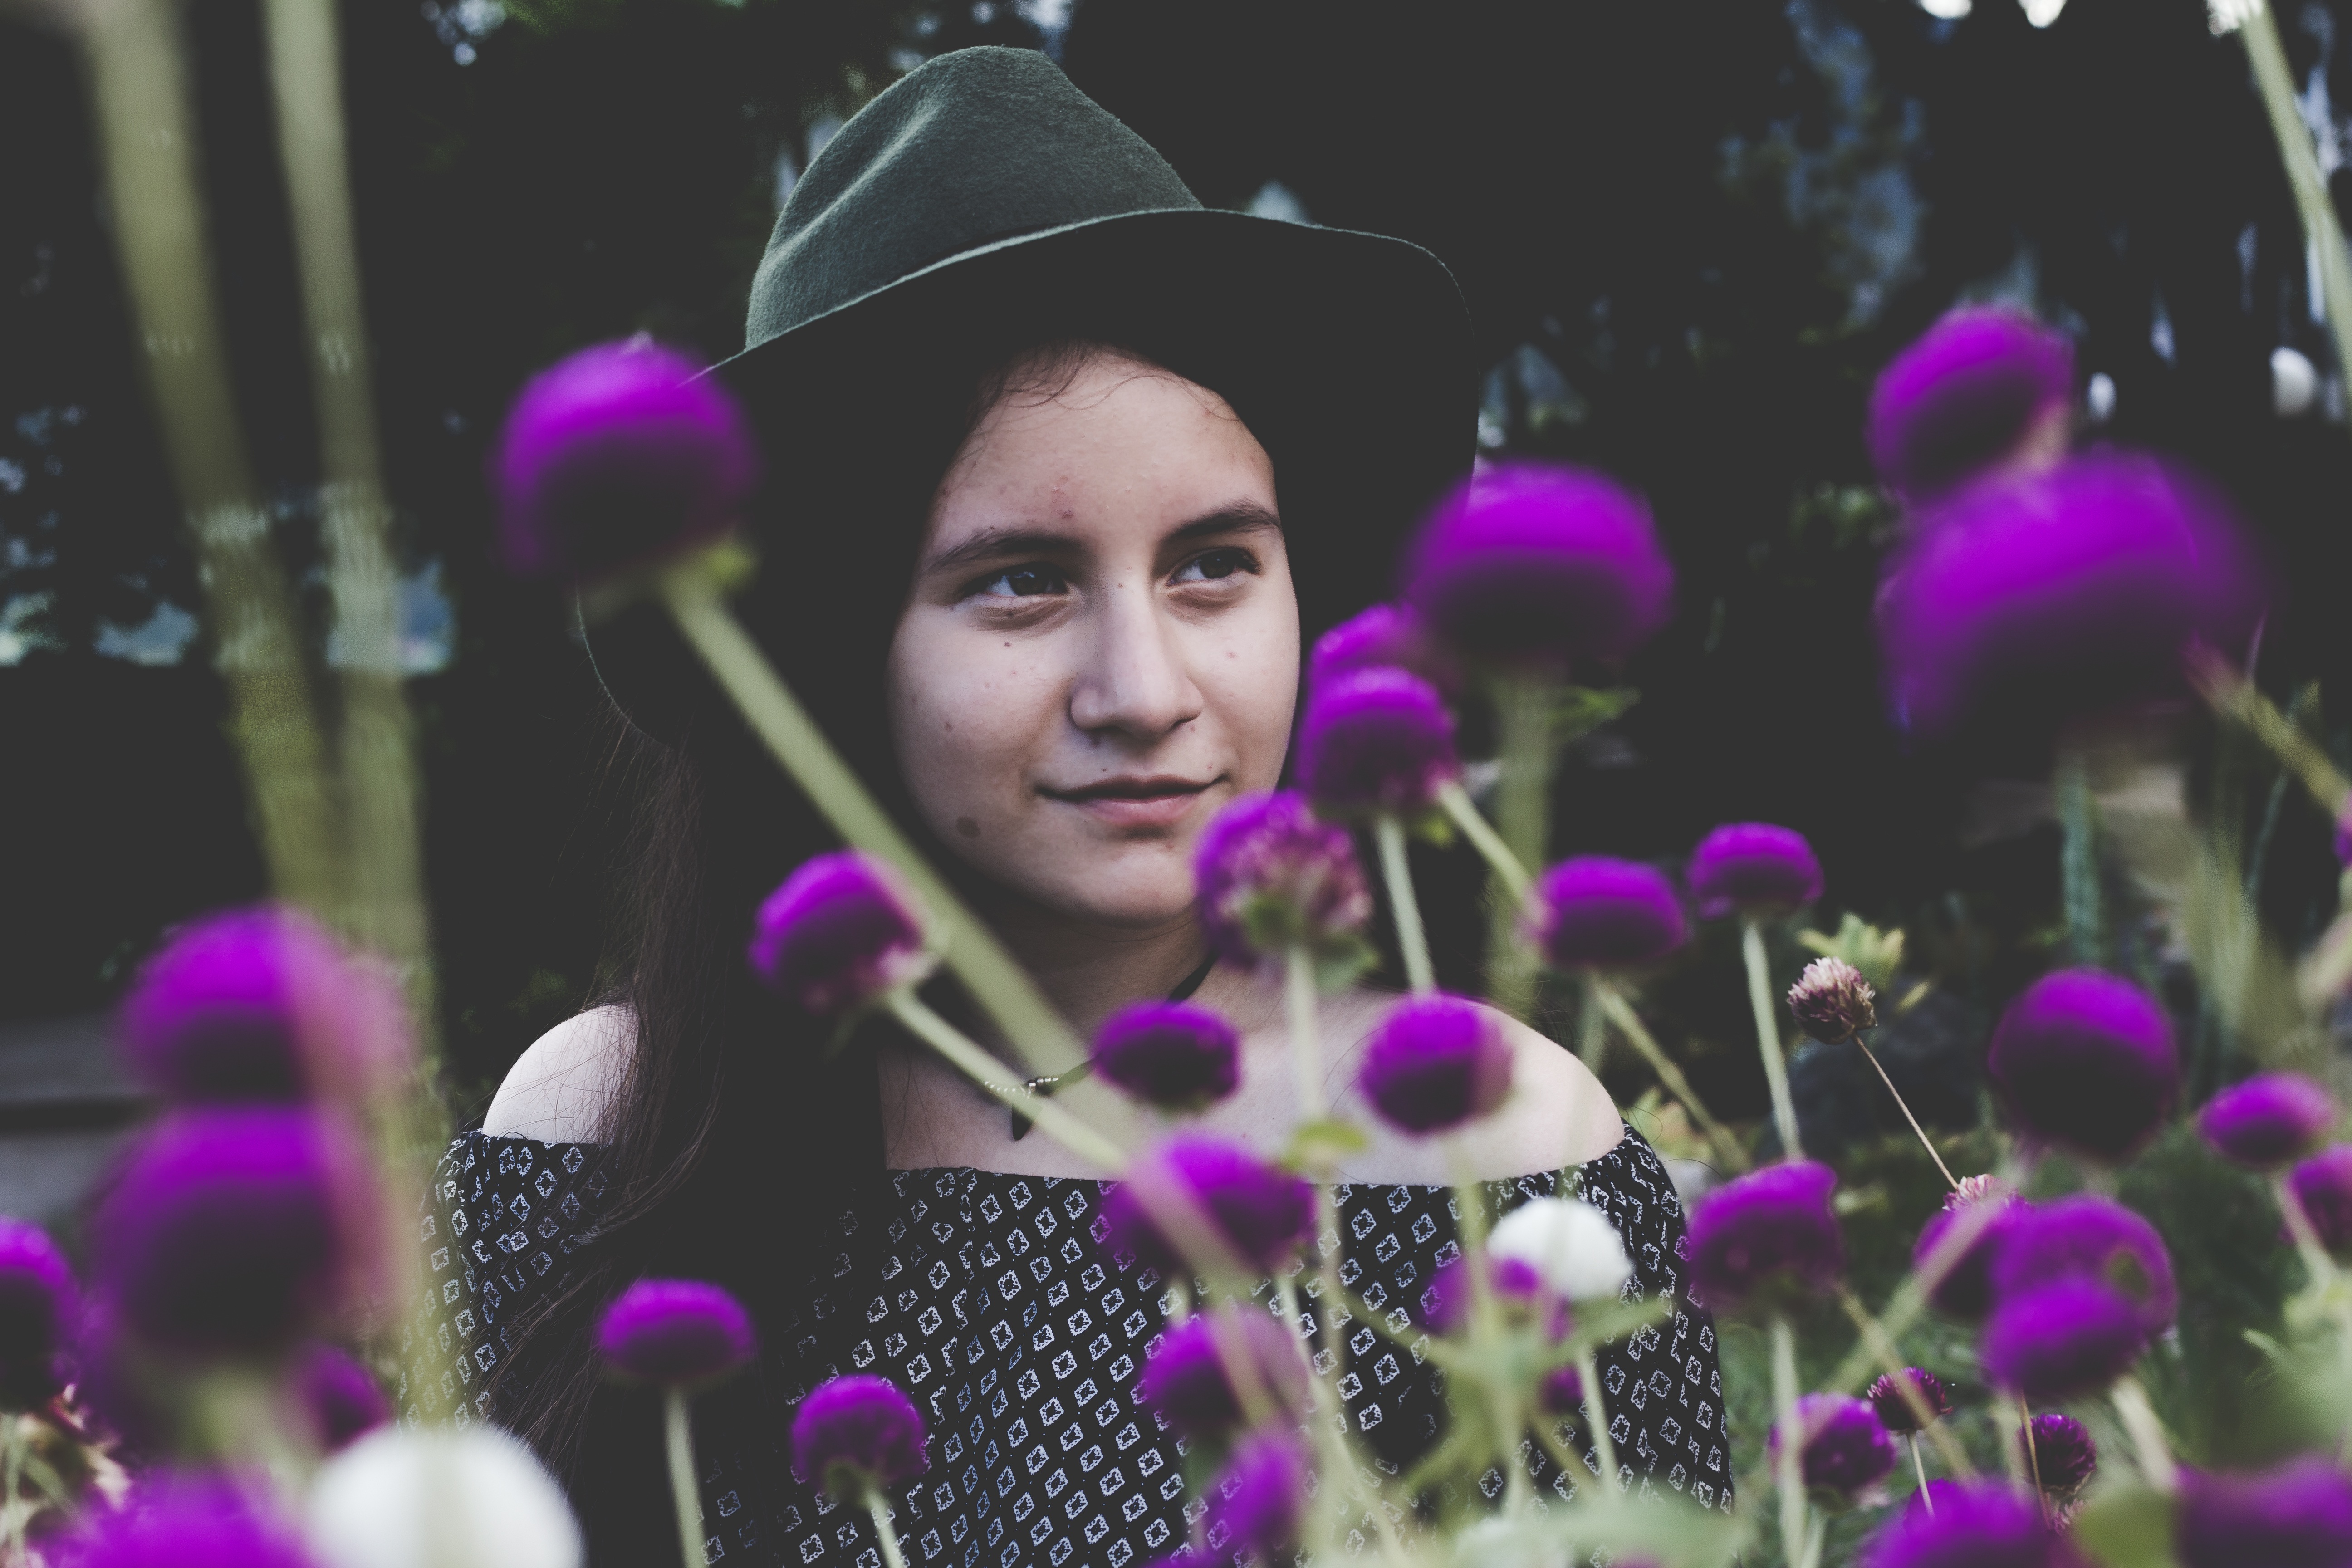
flower, purple, spring, color, beauty